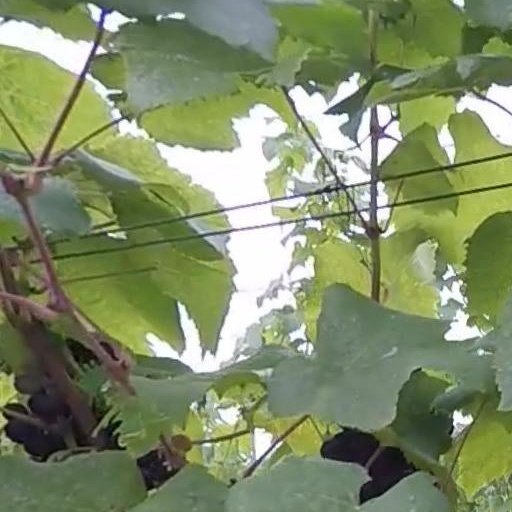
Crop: grape